Three Mills Residential Moorings

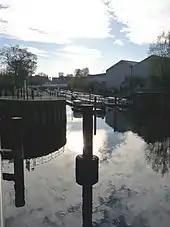
Three Mills Residential Moorings in 2010

Three Mills Residential Moorings is a community of twenty residential narrowboats moored on the Three Mills Wall River Weir near Three Mills in Mill Meads. Historically as a tidal stretch of water, the residential moorings were converted to non-tidal in preparation for the London 2012 Olympics by the construction of a weir.